Great White

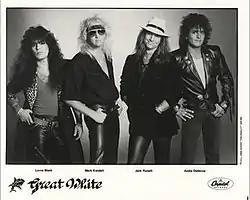
Great White as a quartet in 1986. From left: Lorne Black, Mark Kendall, Jack Russell, Audie Desbrow.

After recording several demos, the band chose as manager Alan Niven, who had worked for the independent distributor Greenworld in Torrance, California, and had dealt with Mötley Crüe's debut self-release. Niven suggested the name change from Dante Fox after seeing Kendall stick his head out of a car window while driving by the Troubador and some kid in the crowd said "there goes Great White". Kendall got the nickname due to his naturally white-blonde hair, white Fender Telecaster guitar, white jumpsuit, and white Capezio shoes. In 1982, the members by this time (as Costa and Richards had left) were Mark Kendall, Jack Russell, drummer Gary Holland, and bassist Lorne Black. They were soon in the studio and they recorded and released a 5-song EP, "Out of the Night", on the independent label Aegean formed by Niven. Niven then convinced the Los Angeles radio station KMET to begin adding songs from the EP to its playlist in heavy rotation. KLOS-FM soon did the same. The band suddenly went from drawing 100 people to a local club to drawing thousands in L.A. concert halls such as Perkins Palace in Pasadena, The Palace in Hollywood and the Country Club in Reseda. As an unsigned act, Great White headlined at Six Flags Magic Mountain in Valencia playing to 6,250 people. Near the end of 1983, EMI America signed the band and subsequently released Great White's eponymous debut album in early 1984. The band immediately toured the UK supporting Whitesnake's "Slide It In" tour and the entire US and Canada opening for Judas Priest's "Defenders of the Faith" tour. They also supported Kiss on their "Lick It Up" tour. "Shot in the Dark", their follow-up independent release, marked the arrival of drummer Audie Desbrow after the firing of Holland on December 27, 1984. By the time Capitol Records signed the band and reissued "Shot in the Dark", keyboardist-guitarist Michael Lardie, who had played on that album as a session musician, had come aboard as a full member. After the release of "Shot in the Dark", Great White hit the road with Dokken for 5 shows and was on the verge of even bigger success.